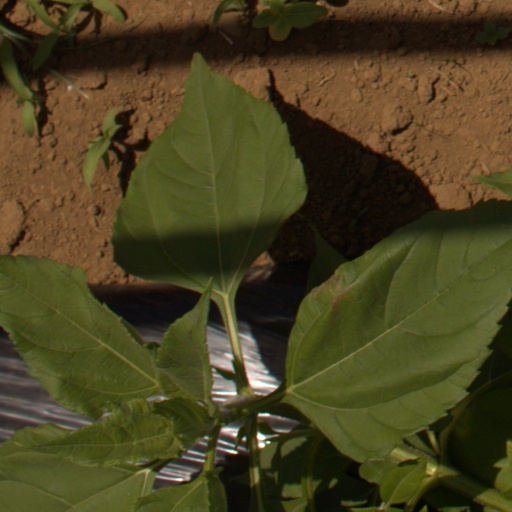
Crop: Jerusalem artichoke